Northern storm petrel

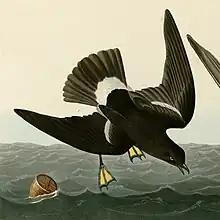

"Petrel" is thought to be a diminutive form of "Peter", a reference to Saint Peter, given to these birds because they sometimes appear to walk across the water's surface. The more specific "storm petrel" or "stormy petrel" is a reference to their habit of hiding in the lee of ships during storms. Early sailors named these birds "Mother Carey's chickens" because they were thought to warn of oncoming storms; this name is based on a corrupted form of "Mater Cara", a name for the Blessed Virgin Mary.